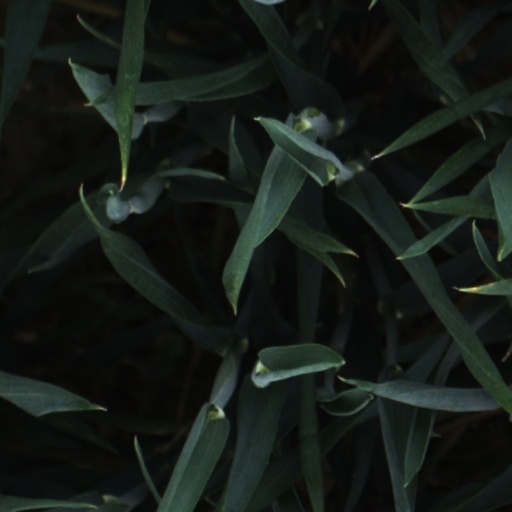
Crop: wheat